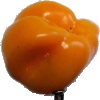
Label: Pepper Yellow 1